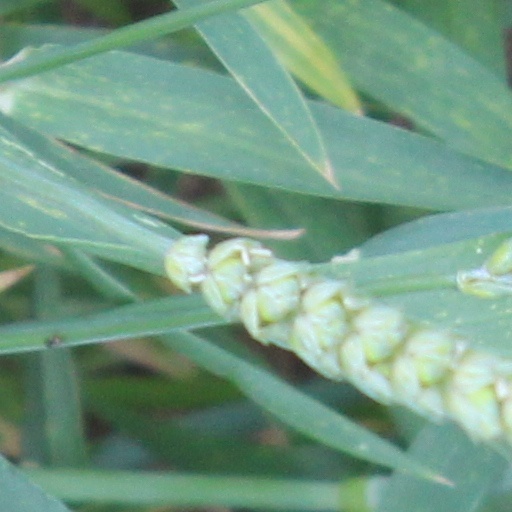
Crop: wheat